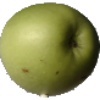
Label: apple_granny_smith